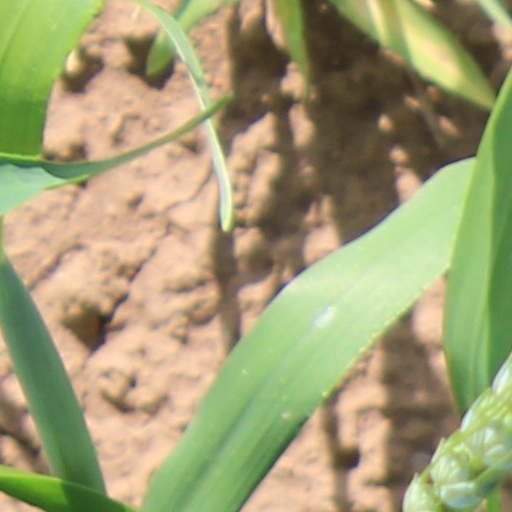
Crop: wheat